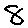
Label: 8